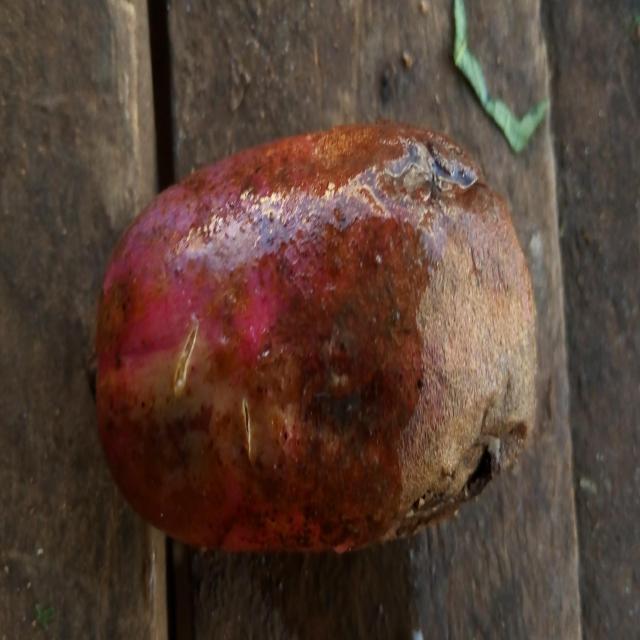
Plum grade: rotten